June Christy

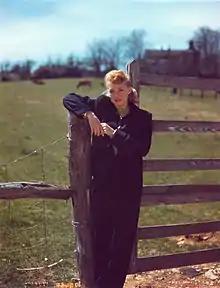
Christy

Christy was married to Bob Cooper in 1947. In 1954, she gave birth to a daughter, Shay Christy Cooper (September 1, 1954February 21, 2014). She also had an older brother, Jack A. Luster (19202013).